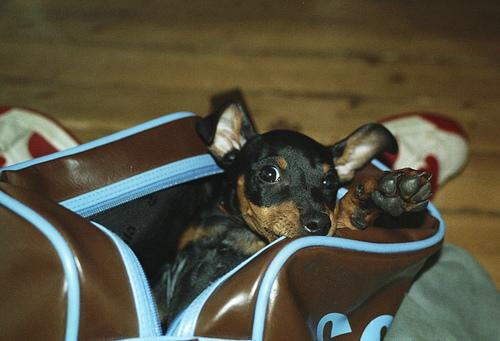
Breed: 561-n000127-miniature_pinscher